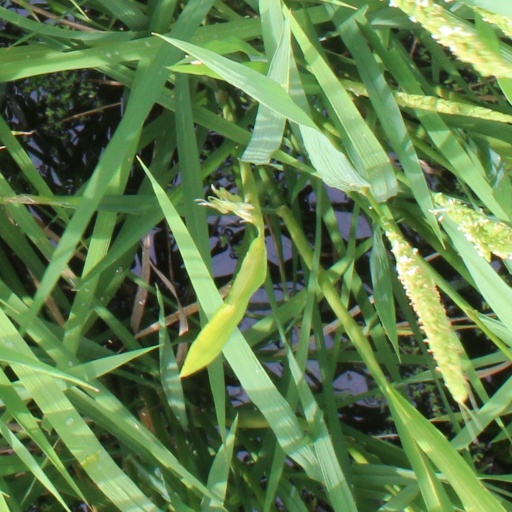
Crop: rice